Dizengoff Street

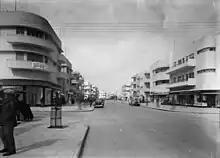
The street in the 1930s

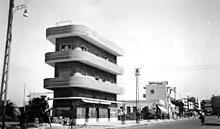
Sadkin house. Dizengoff Street 332 (1939).

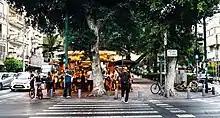
The interchange of Dizengoff and Ben Gurion streets

In the street's heyday, it was described as the "Champs-Élysées of Tel Aviv". In Hebrew slang, a new word was coined based on the iconic status of this street: "l'hizdangef", literally "to Dizengoff oneself, ie., to stroll down Dizengoff." Since the 1970s, Dizengoff Street has suffered urban decay. The advent of the shopping mall, Dizengoff Center is cited as a principal reason for the decline, along with changes in the configuration of Dizengoff Square.